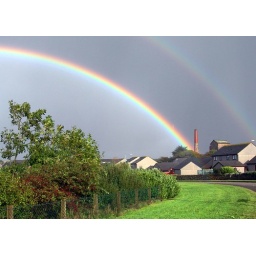
I got caught in the first hail stones this winter on way home . the little white streaks are hail stones